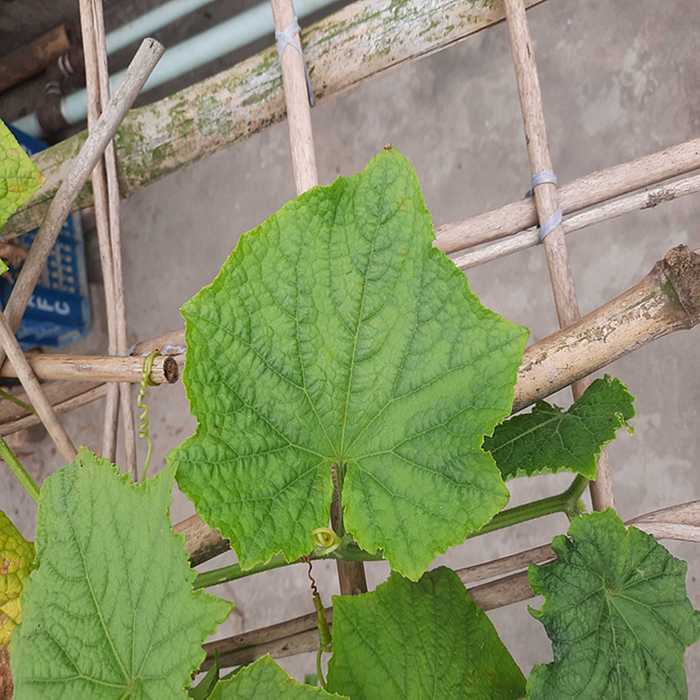
Plant: Cucumber
Label: Fresh leaf